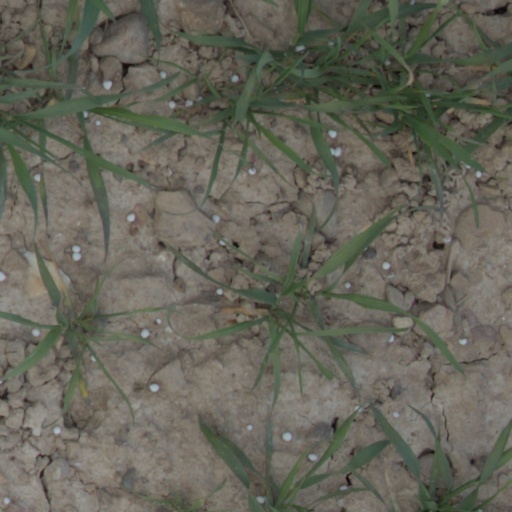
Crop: wheat